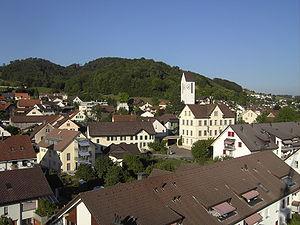
Birmenstorf est une commune suisse du canton d'Argovie, située dans le district de Baden.